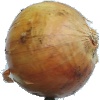
Label: white_onion